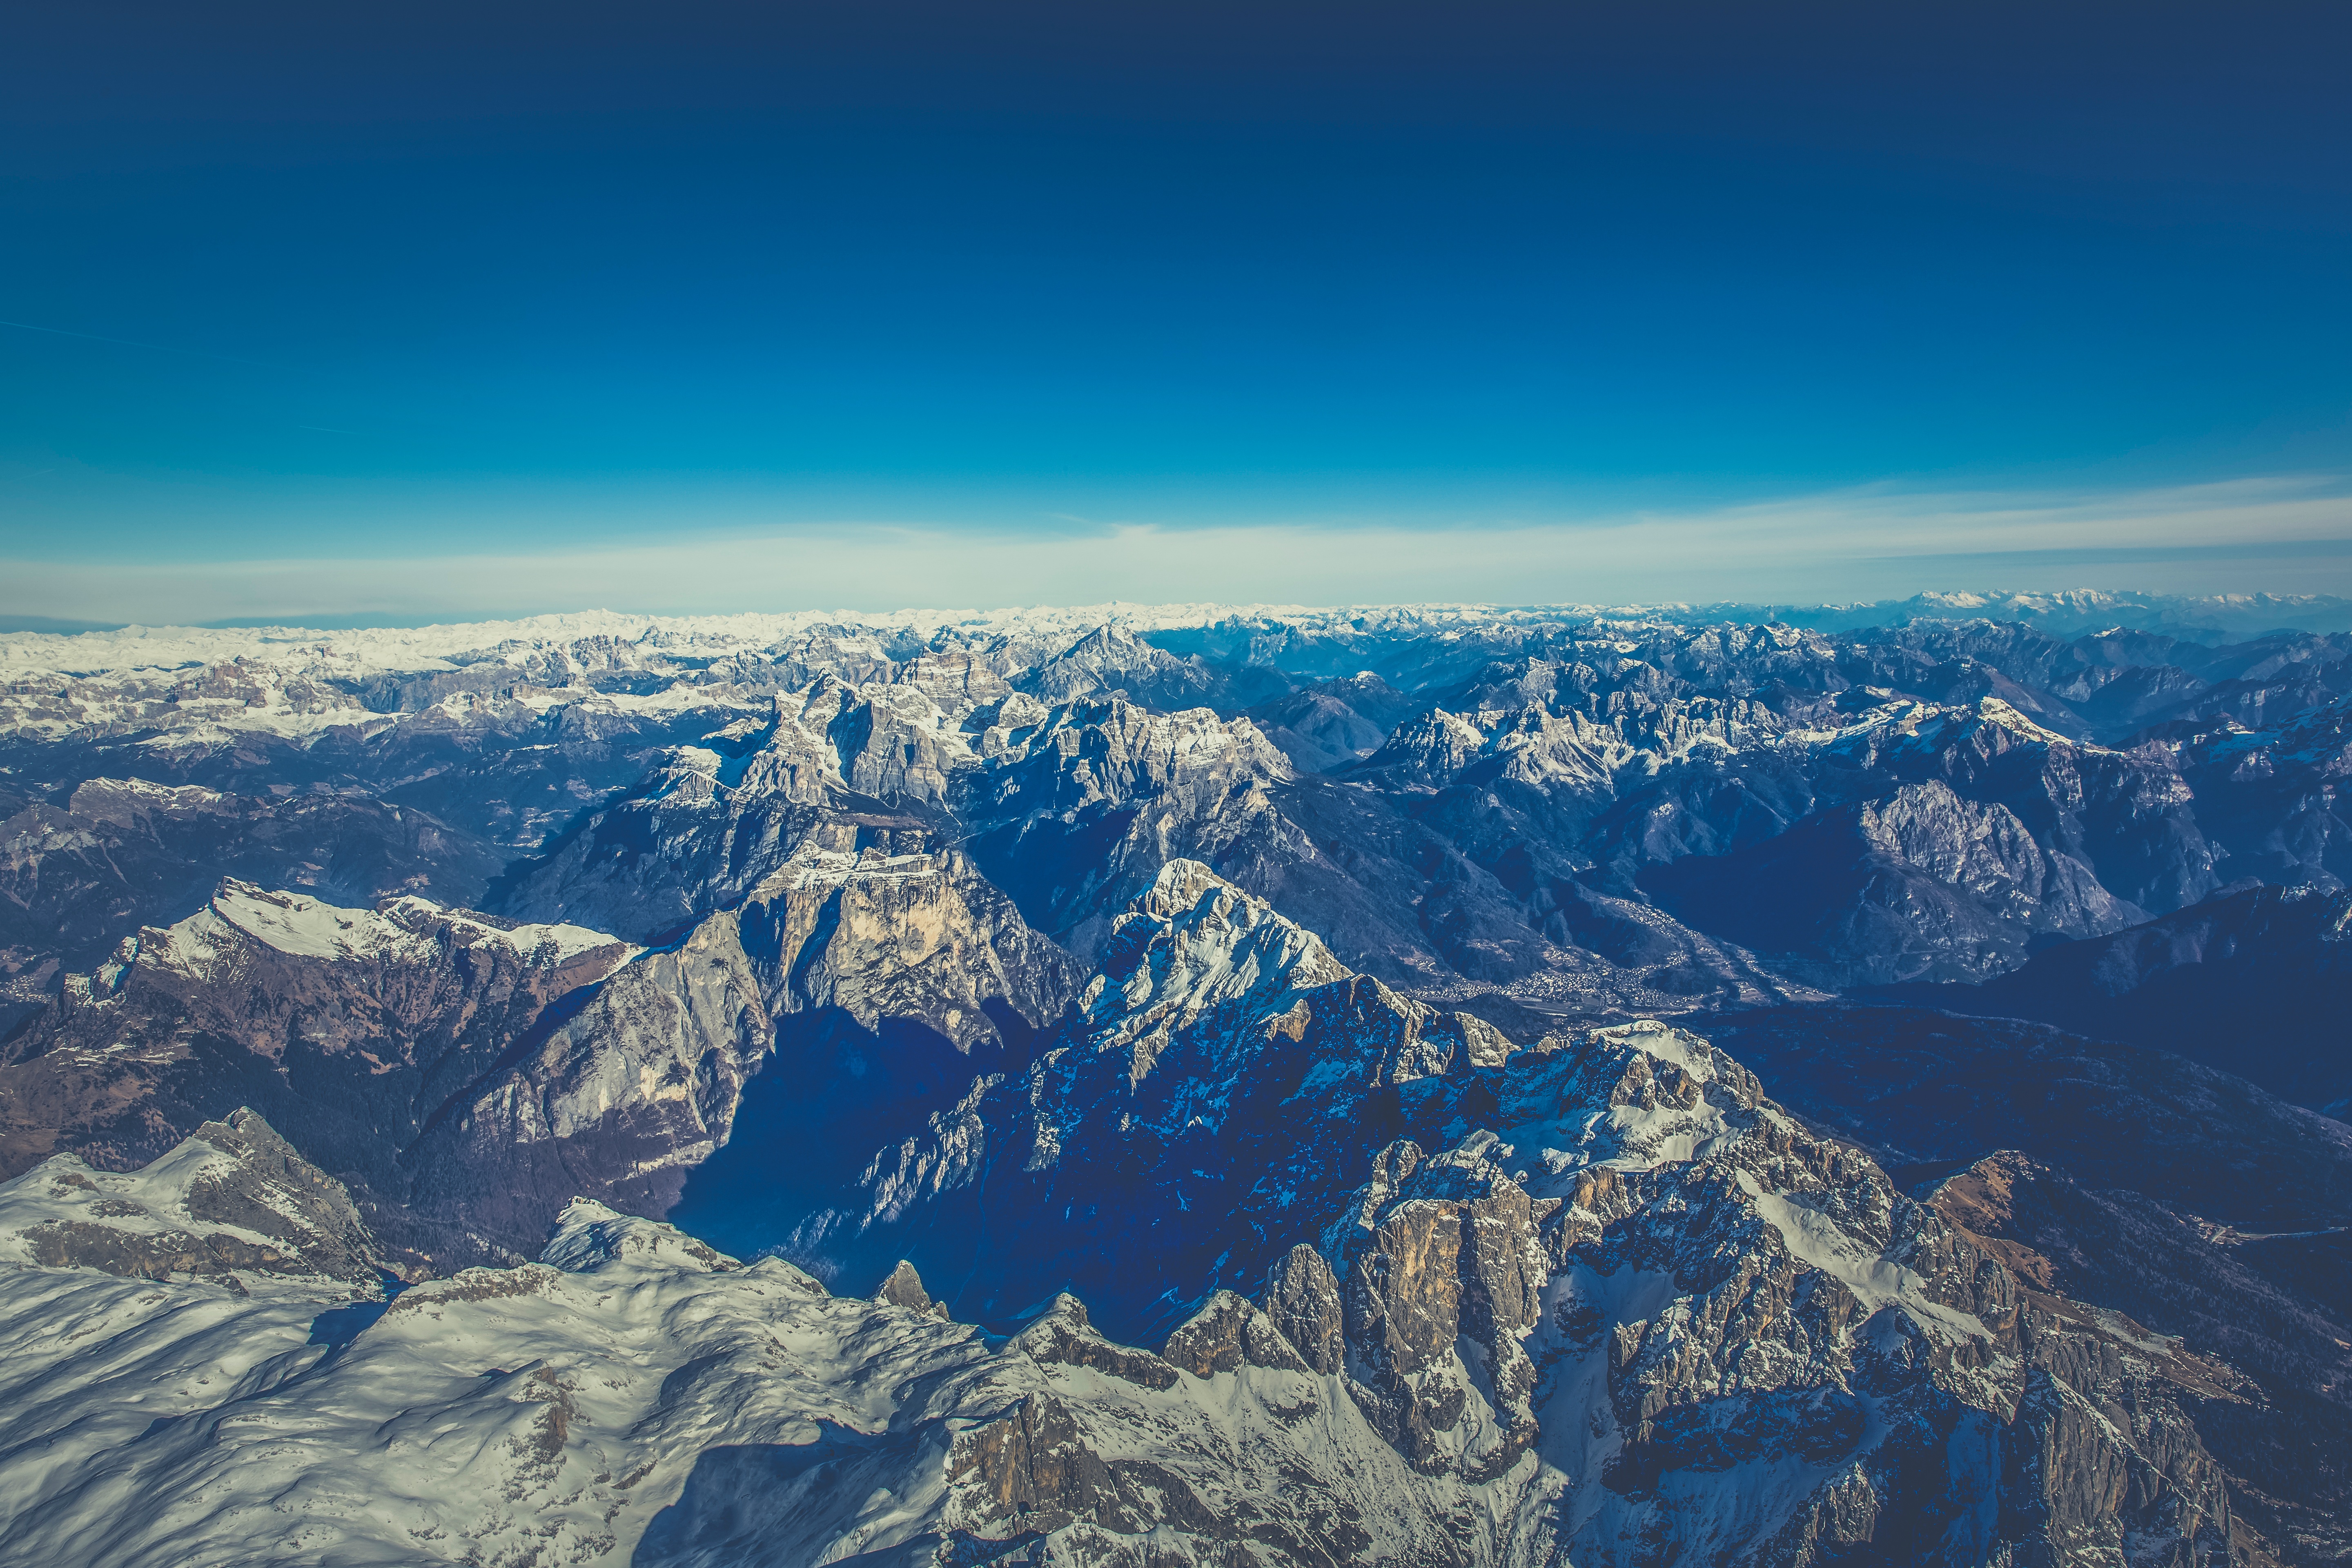
mountain, snow, mountain range, panorama, ridge, summit, alps, plateau, landform, aerial photography, geographical feature, mountainous landforms